Brest Affair

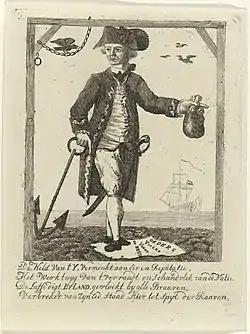
A cartoon of Admiral Lodewijk van Bylandt October 1782

The Brest Affair, also known as the (Failed) Expedition to Brest, is the historiographical designation of a scandal during the Patriottentijd that was exploited by the Patriot faction to politically undermine the regime of stadtholder William V. It followed the refusal of the leadership of the navy of the Dutch Republic to obey a direct order to send a flotilla to the French naval base of Brest before 8 October 1783. The refusal caused a scandal that forced the States General to institute a formal inquiry into the circumstances surrounding the refusal, and this inquiry eventually led to a prosecution before a special admiralty court of the parties responsible, led by Pieter Paulus. However, the prosecution took so long that the Patriot faction was meanwhile suppressed by Prussian military intervention, so that eventually the case was shelved without coming to a resolution.